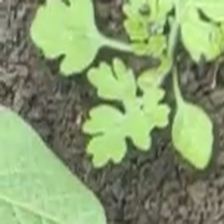
Weed species: Gajar_gavat_(Parthenium hysterophorus)